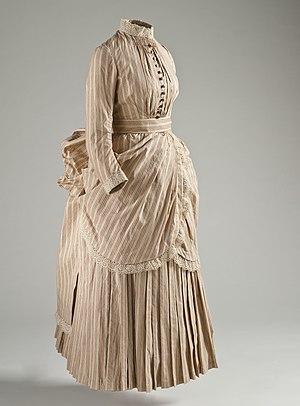
Le sportswear est un courant de mode majeur désignant l'utilisation de vêtements de sport dans un usage détourné. Si ses prémices apparaissent dans les années 1800 avec l'essor des activités sportives et de plein air dans des vêtements du quotidien, les tenues de sport en tant que telles sont établies au milieu de la première moitié du XXᵉ siècle. Le sportswear, ce mélange des genres, joue un rôle considérable dans la mode dès l'après-guerre au milieu du XXᵉ siècle. Des premières bicyclettes, ensuite du tennis, jusqu'aux clubs de fitness des années 1970 puis l'engouement du jogging, la mode de « ville » n'a cessé de d'inspirer de tenues adaptées aux loisirs et aux activités physiques. Au départ, les habits sont revus et corrigés pour permettre une pratique sportive qui n'est qu'un loisir. Mais avec l’émergence de compétitions, année après année, la création de tenues spécifiques par des entreprises spécialisées va se développer, jusqu'à se diffuser dans tous les vestiaires du quotidien.